Truppach (Mistelgau)

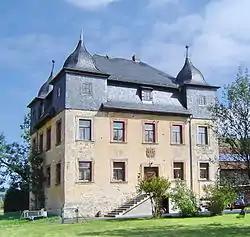
Truppach Castle

Truppach is a district of Mistelgau, a municipality in the district of Bayreuth in Bavaria in Germany.